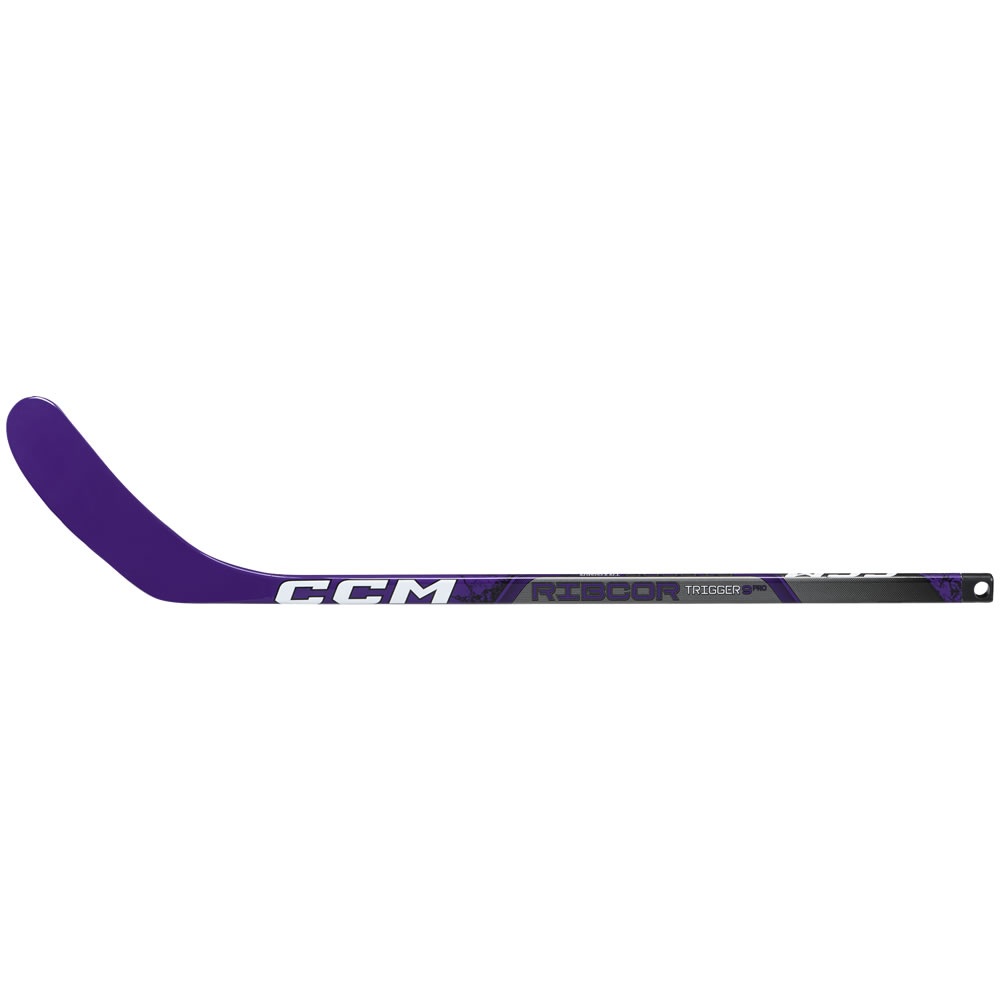
CCM Ribcor Trigger 9 Pro Composite Mini Stick
Brand: CCM
Play with your favorite stick seen in stores with the CCM Ribcor Trigger 9 Pro Composite Mini Stick. Pass, shoot, and score in any mini-hockey game! Specs Feature Description Size N/A Materials Composite Nameplate N/A Restrictions This item has no restrictions.
Category: Toys & Games > Toys > Sports Toys > Hockey Toys